63P/Wild

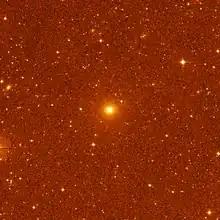
Comet Wild 1 taken from the Palomar Transient Factory on 4 April 2013

63P/Wild is a periodic comet in the Solar System with a current orbital period of 13.21 years.